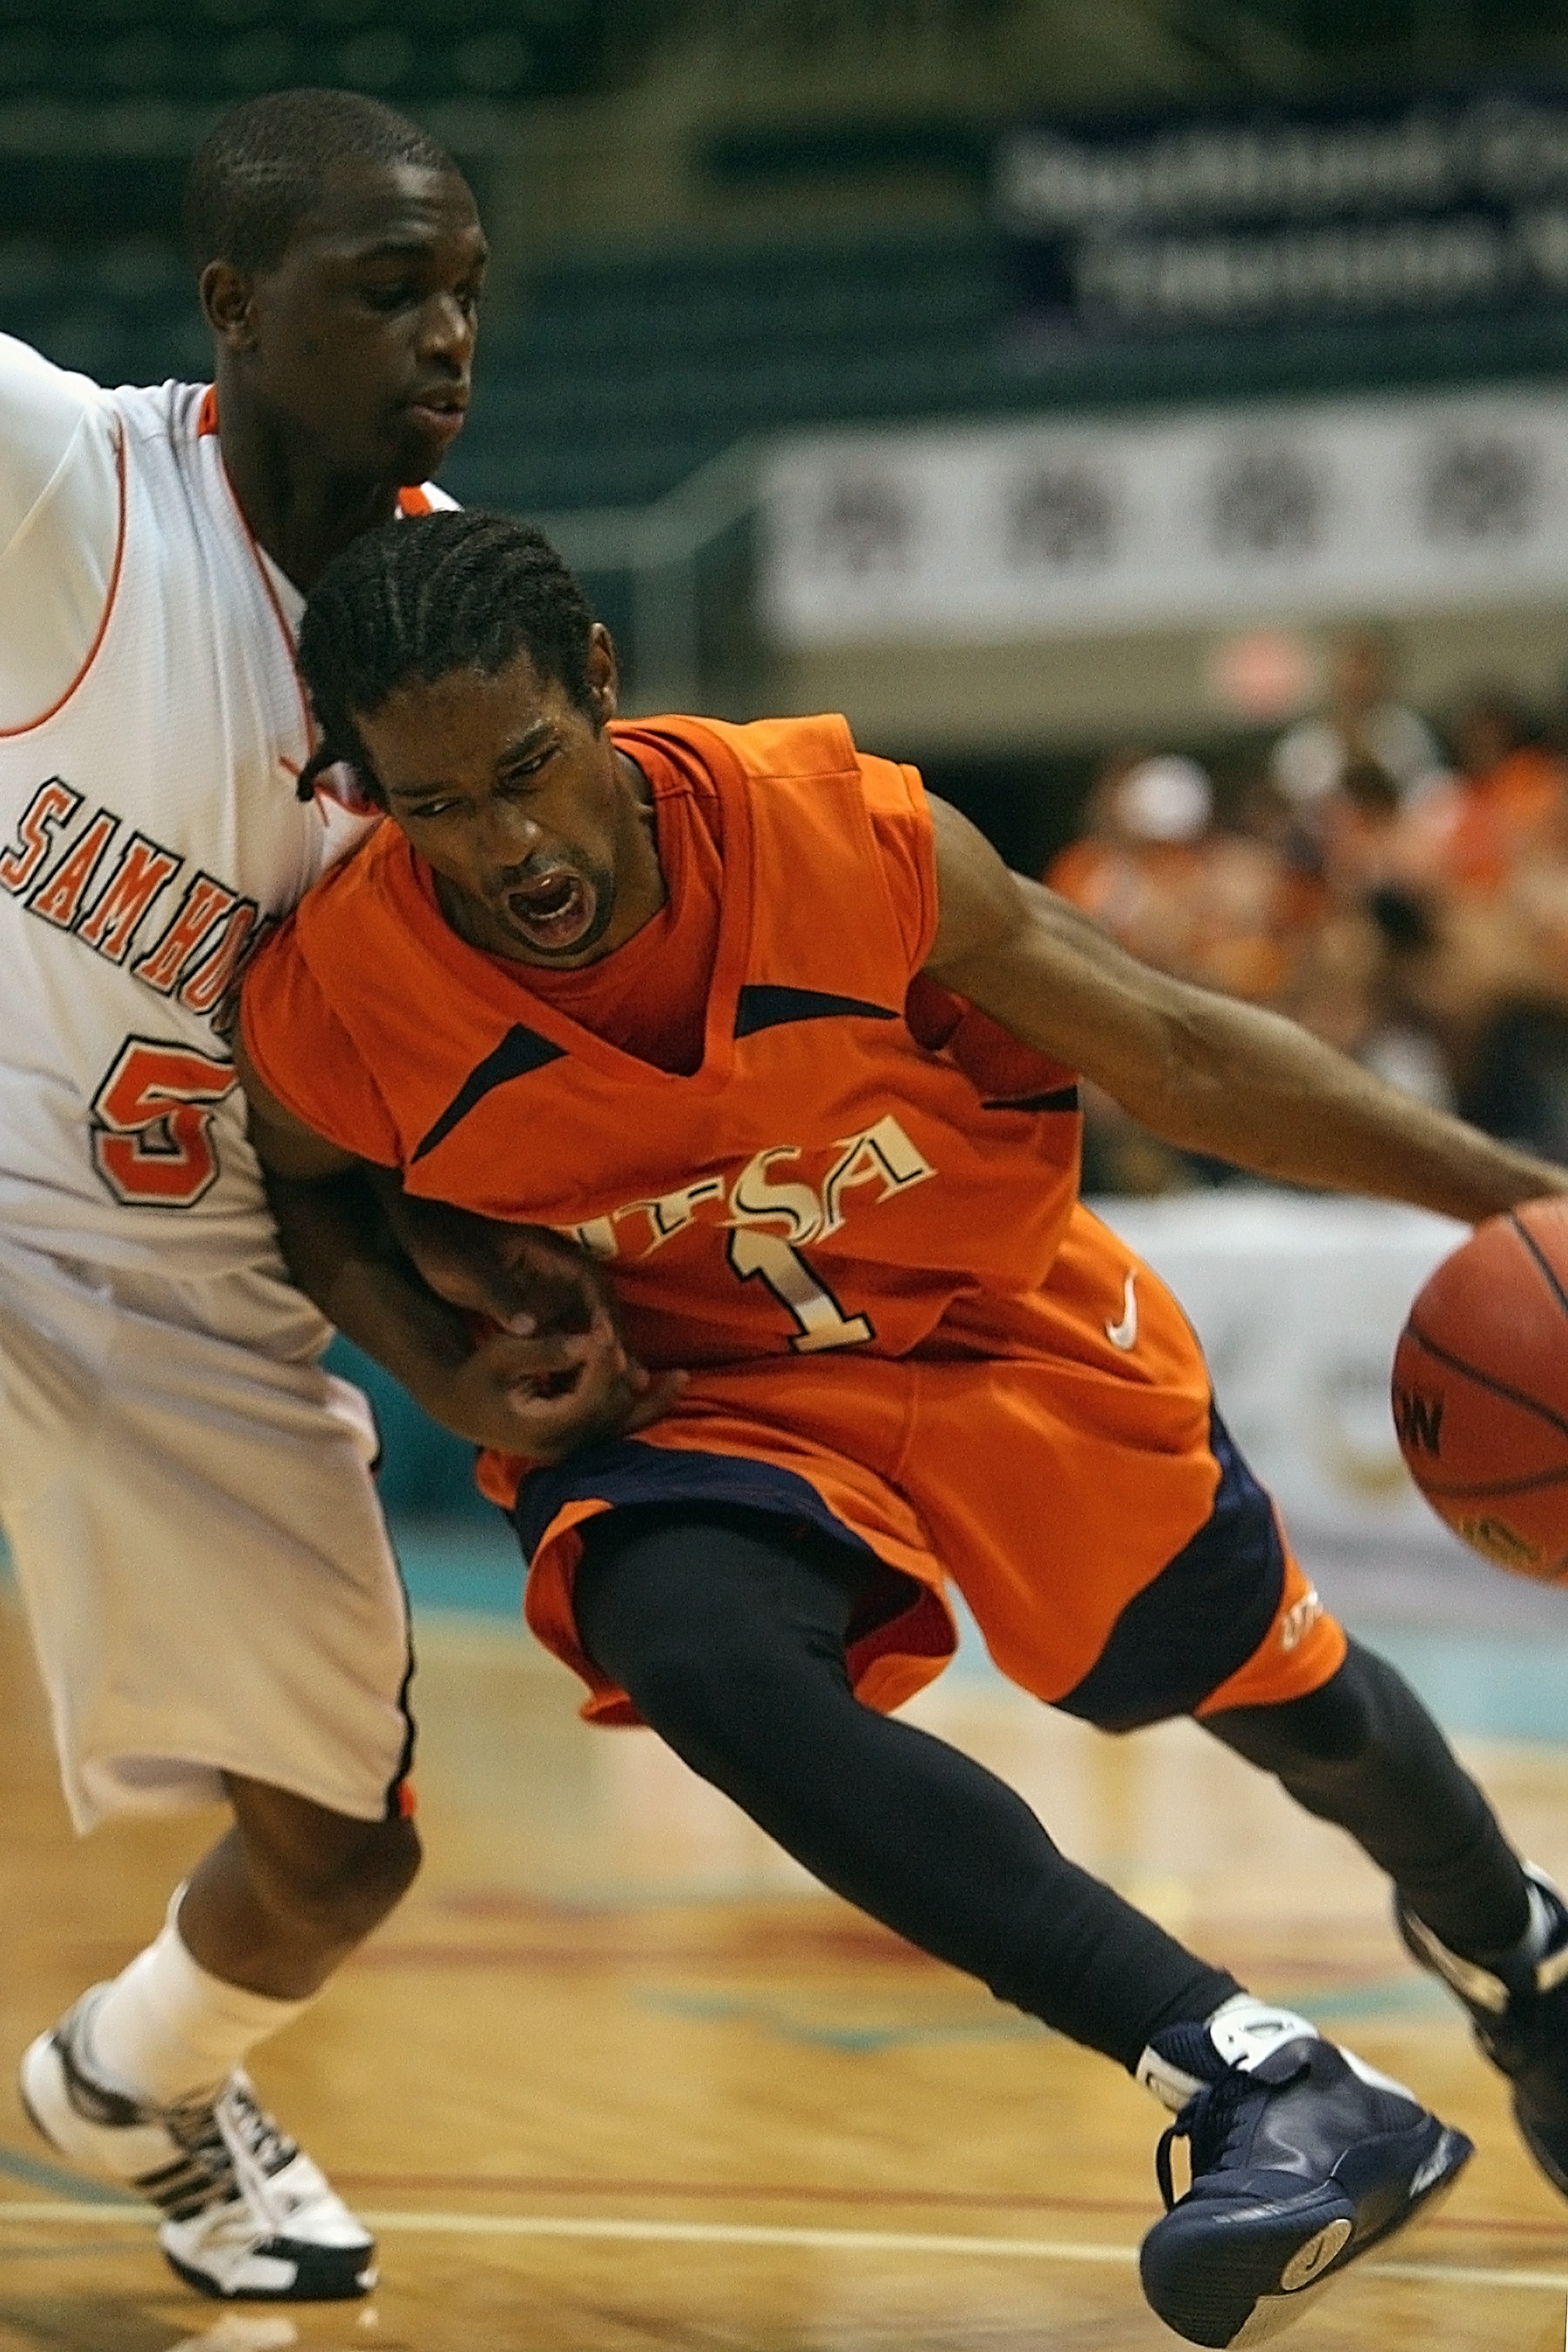
sport, game, driving, male, basketball, athletic, action, black, player, muscular, competition, arena, sports, ball, competitive, athlete, tournament, strength, focused, challenge, aggressive, compete, football player, ball game, dribbling, team sport, basketball player, competition event, basketball moves